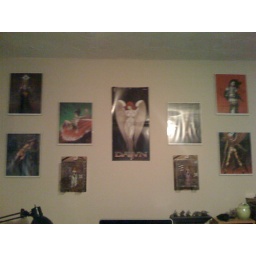
What you can see above the desk if you're sitting at the computer